Pragmulji III

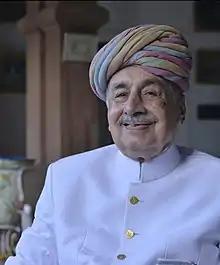

Pragmal Singh Jadeja (3 May 1936 – 28 May 2021) was the titular head of the Kutch branch of the Jadeja dynasty.